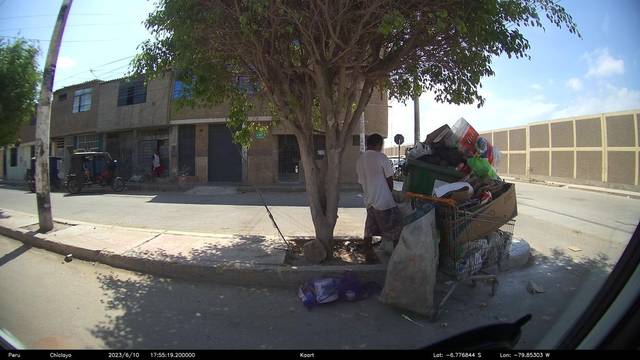
Region: Peru
Coordinates: -6.777, -79.853